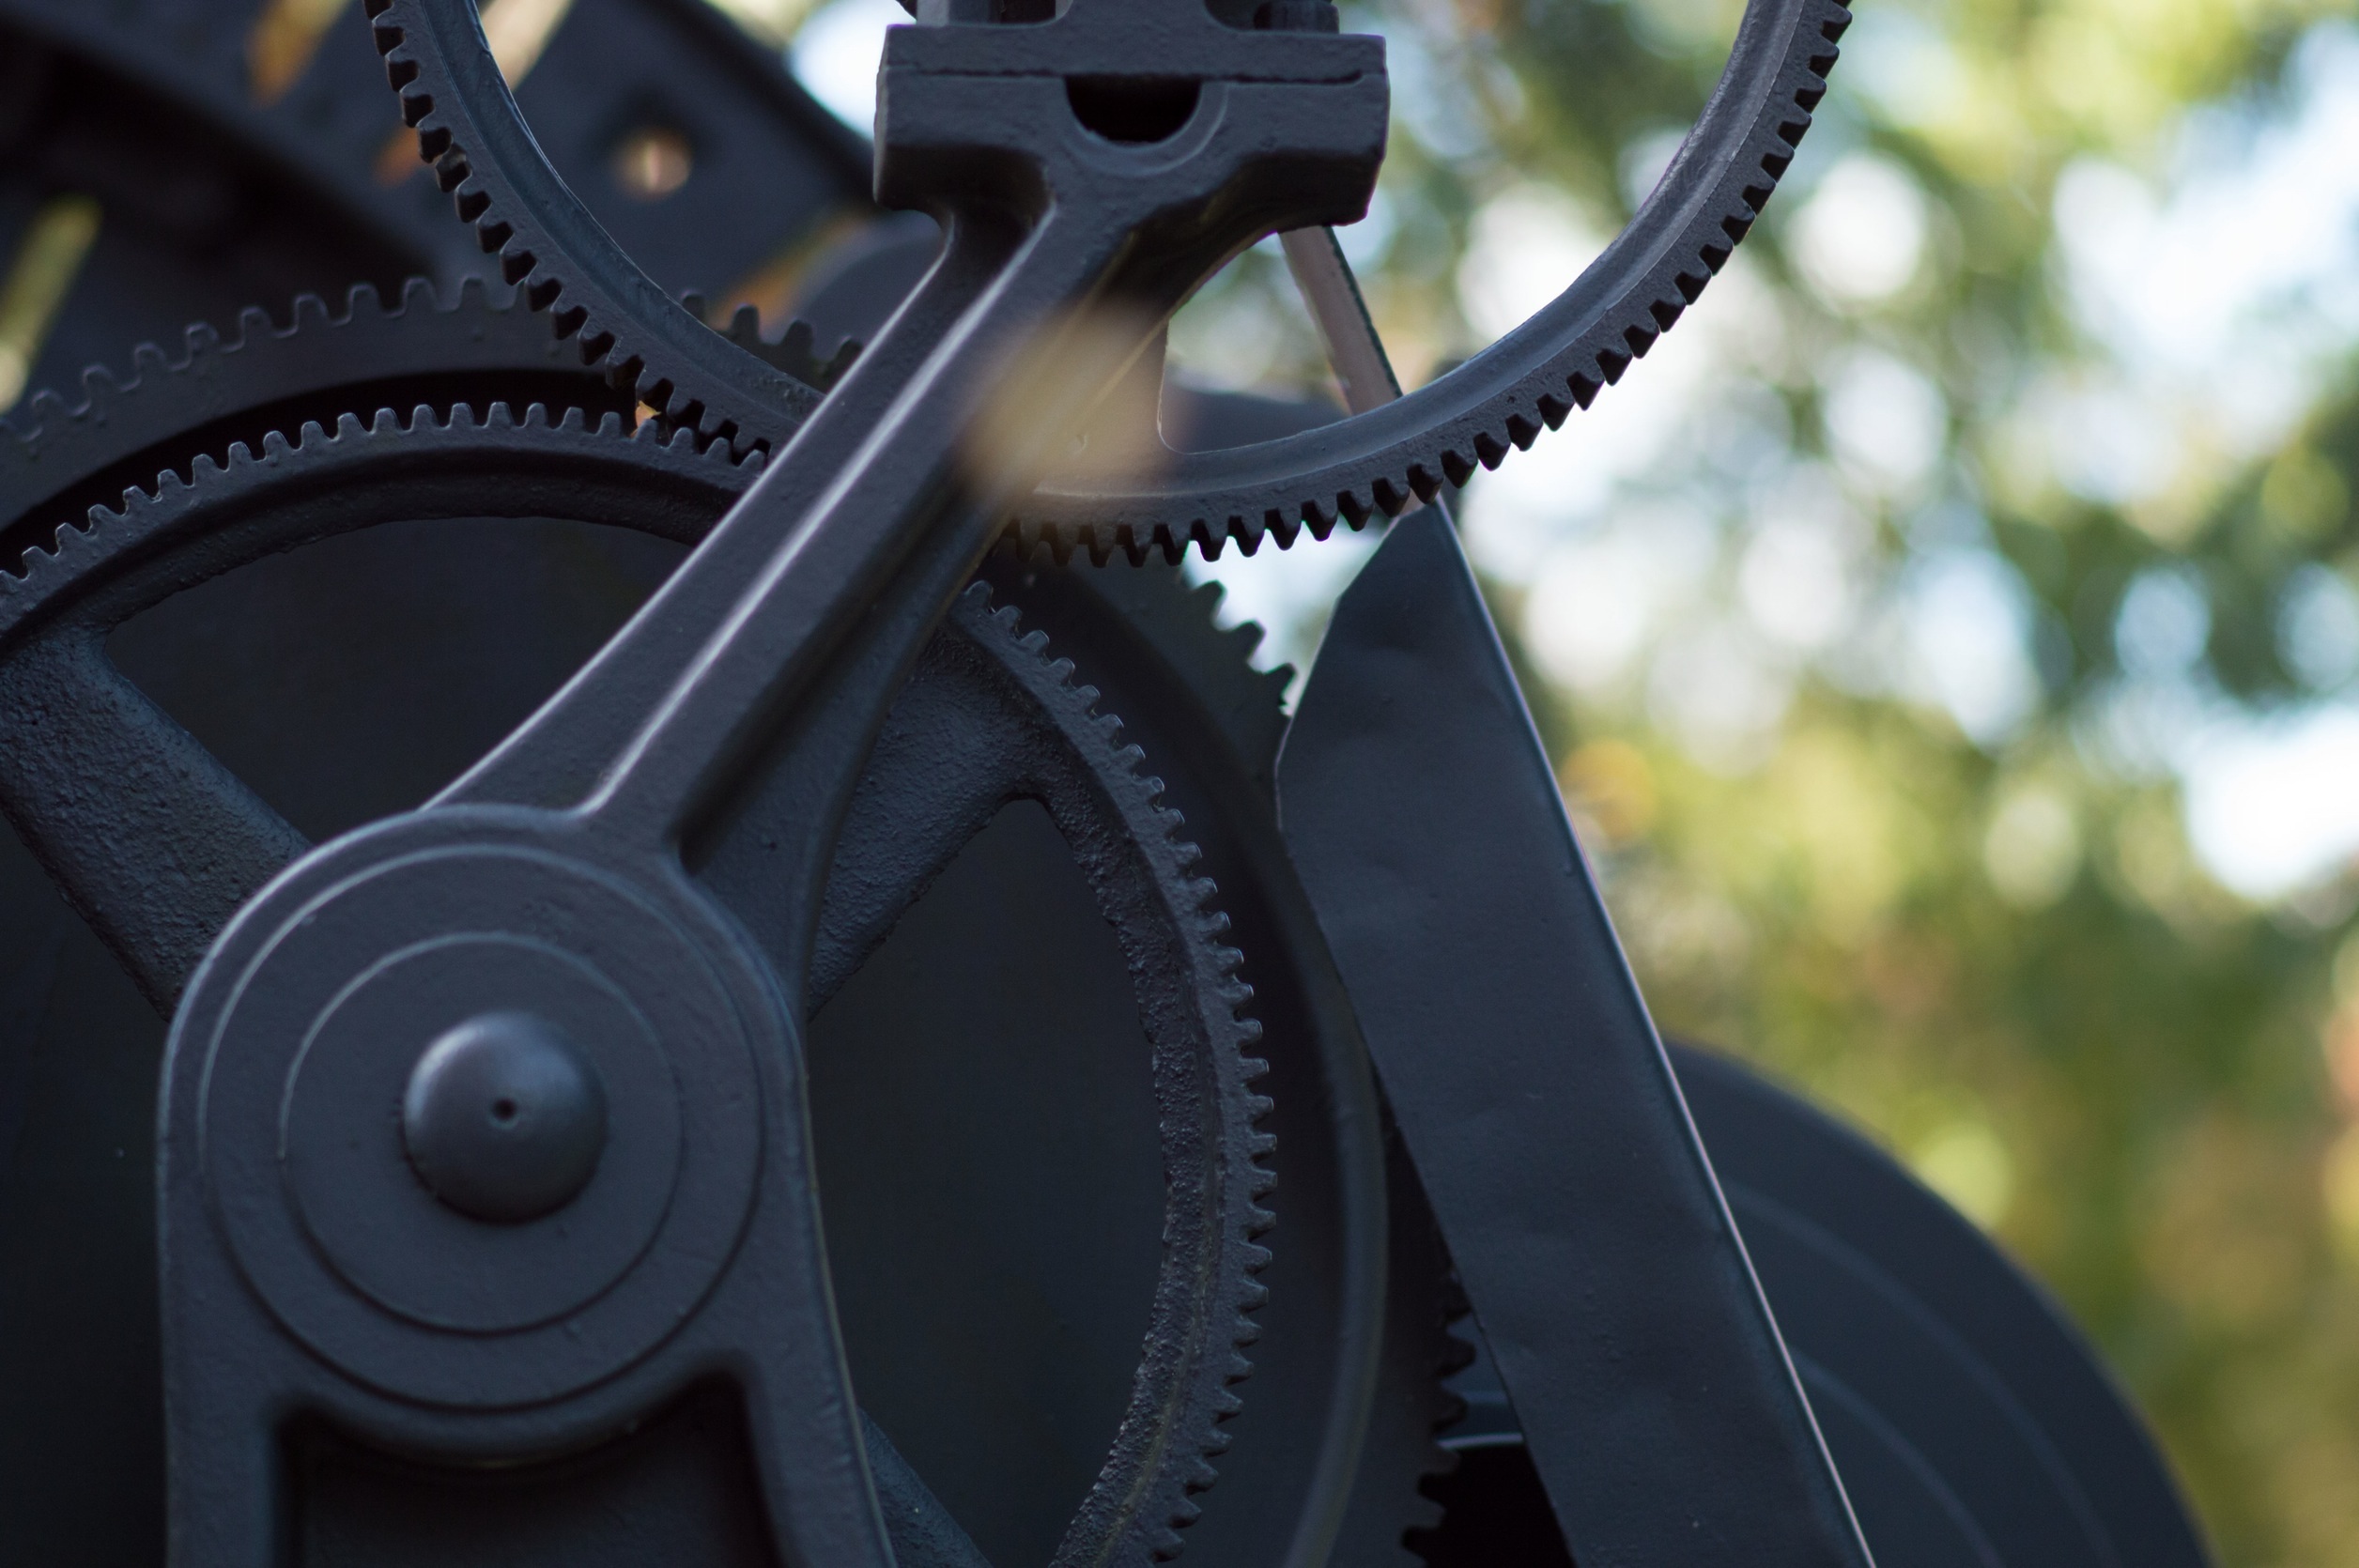
work, wheel, bicycle, tool, steel, vehicle, equipment, spoke, industrial, machine, machinery, industry, steering wheel, black, tire, mountain bike, mechanism, product, gears, rotation, engine, production, metallic